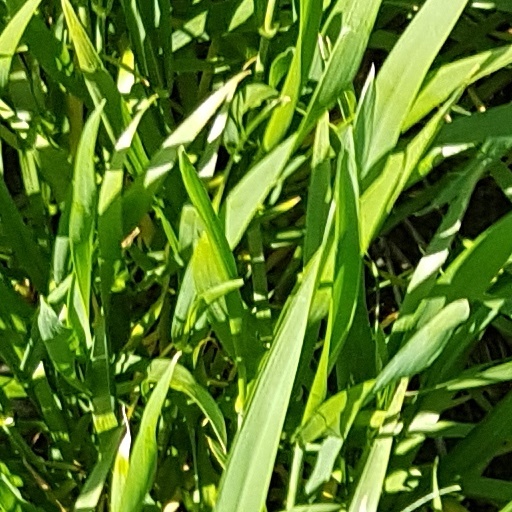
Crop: wheat